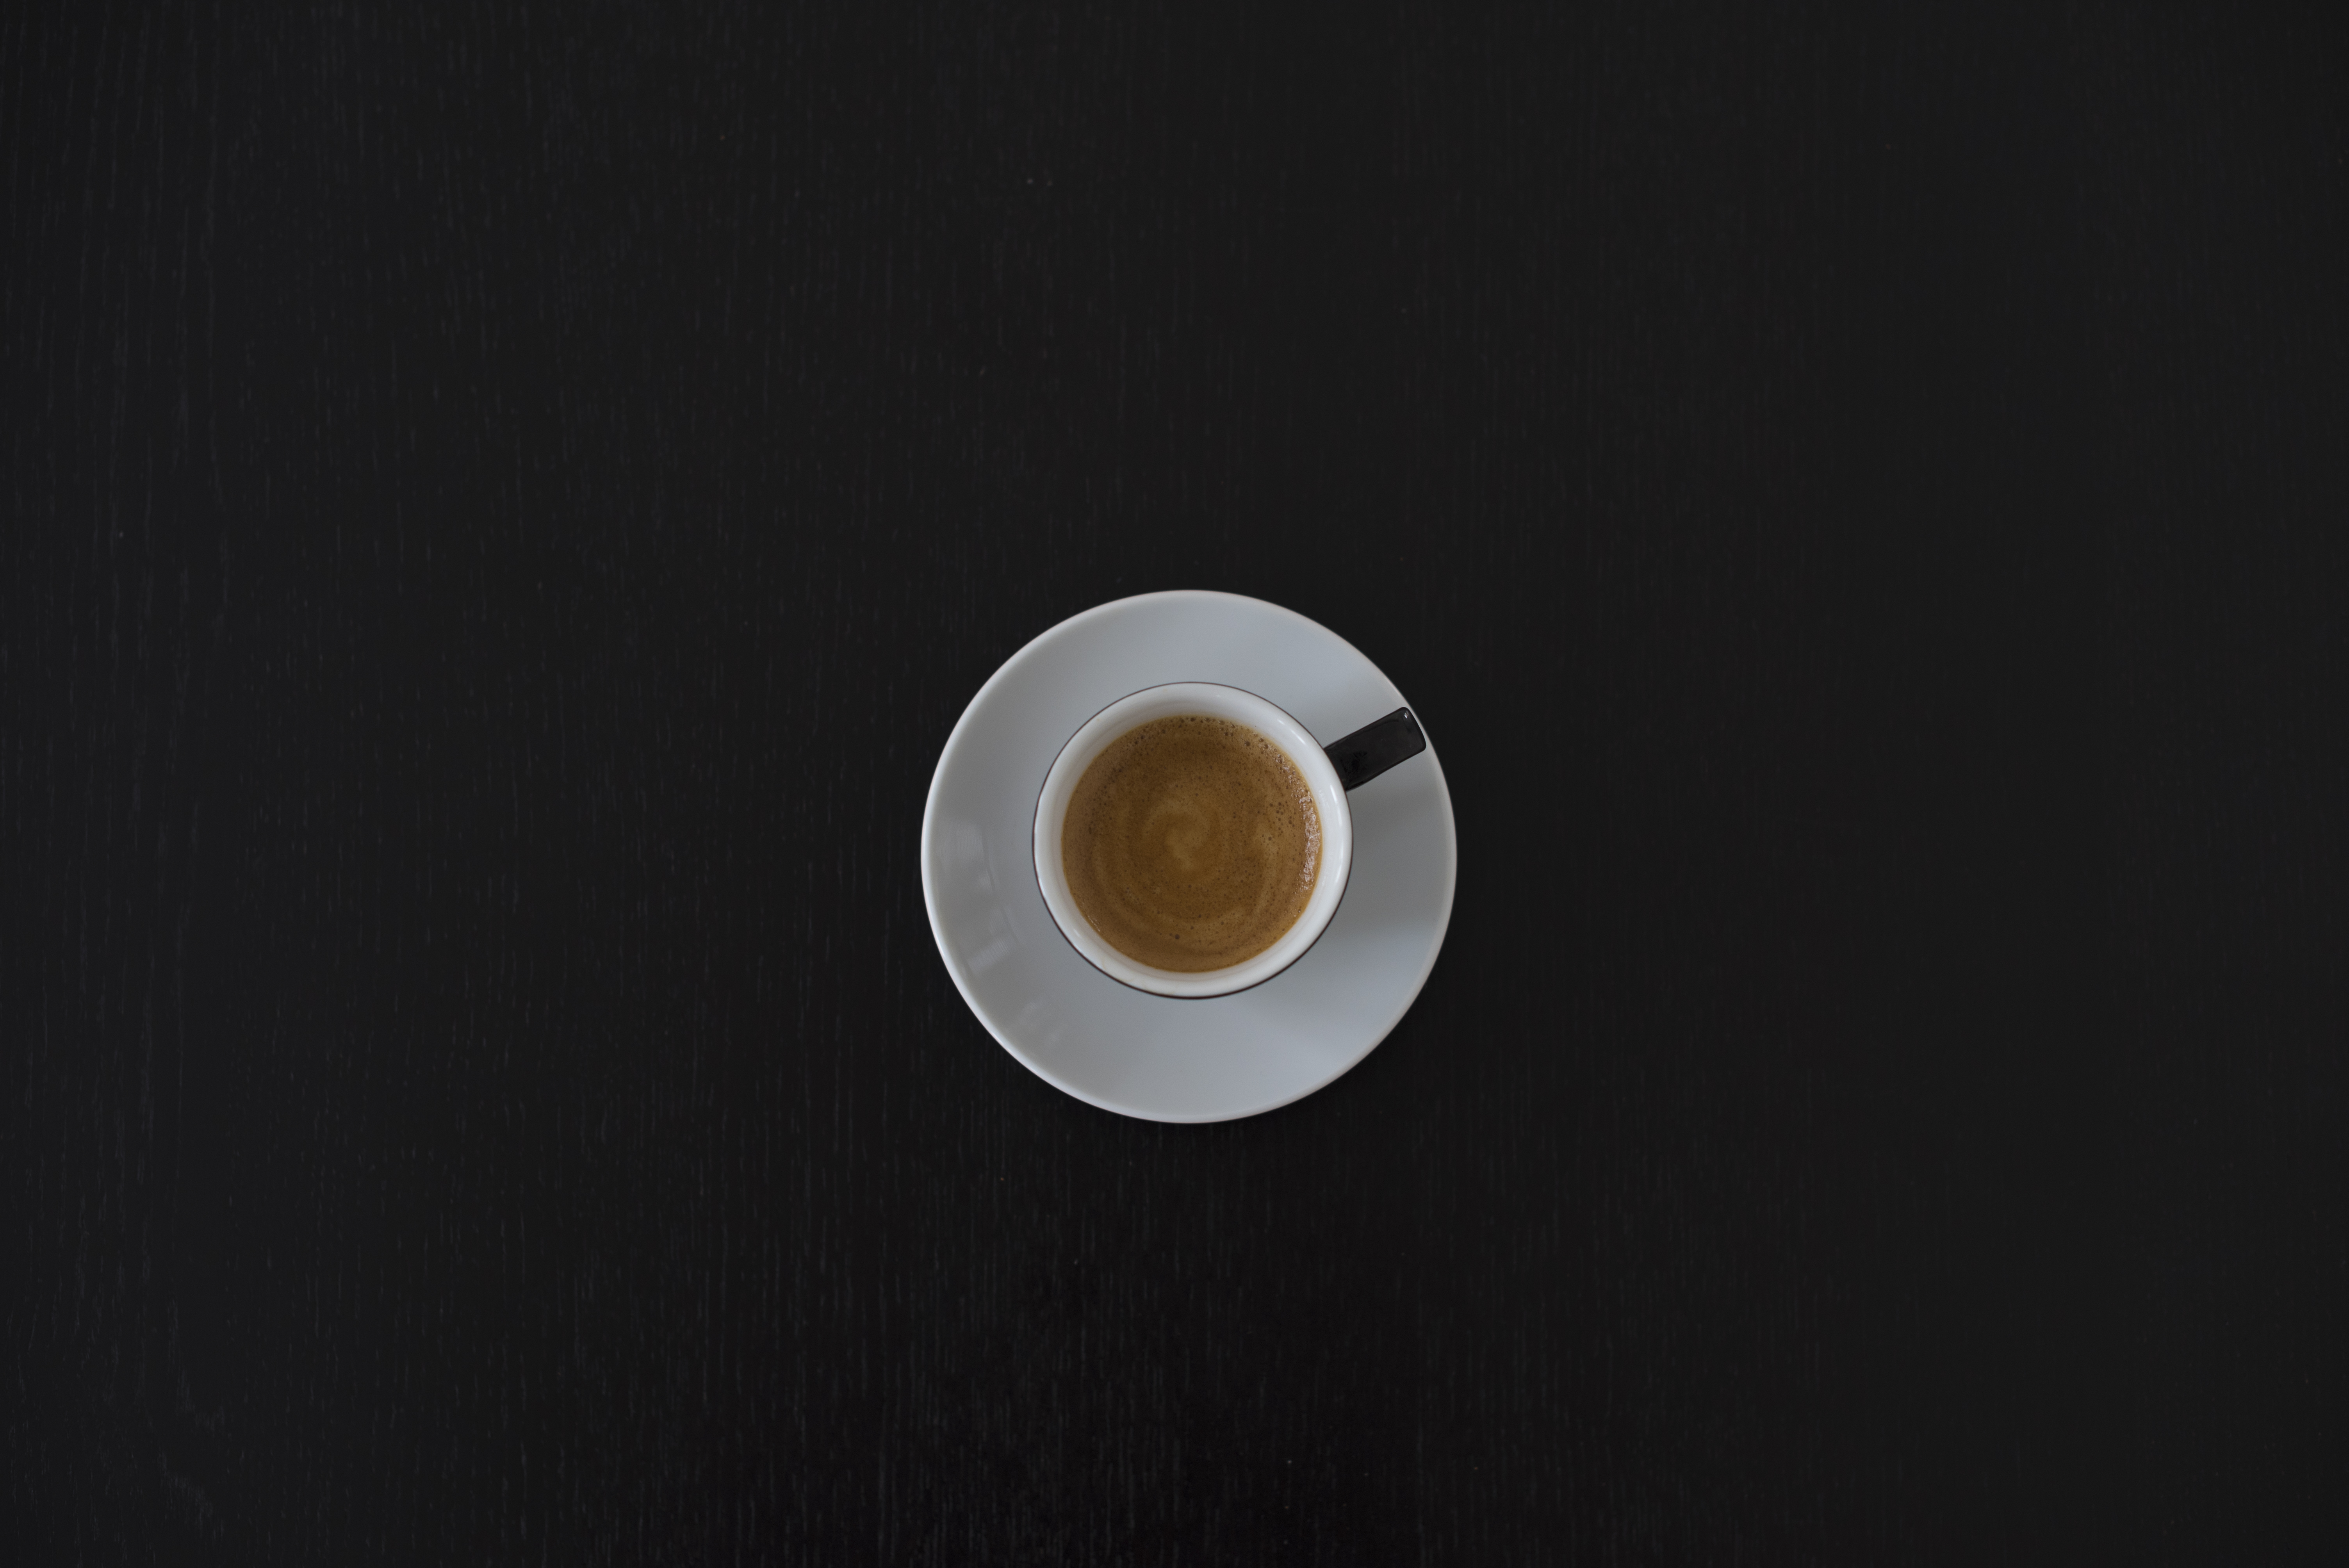
desk, coffee, light, cup, drink, black, espresso, mug, lighting, circle, jewellery, caffeine, shape